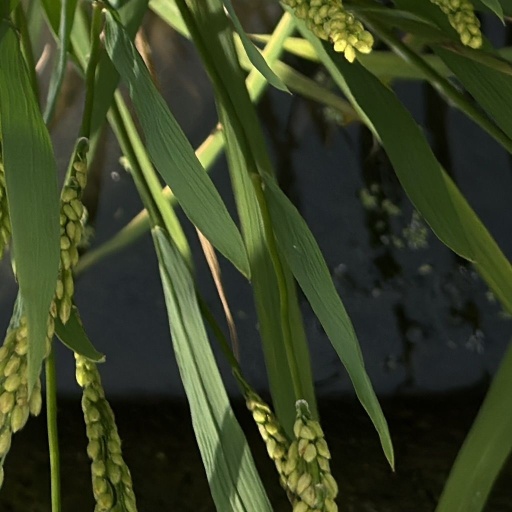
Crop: rice